Genome mining

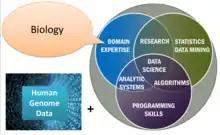
Genome mining is associated with bioinformatics investigations.

Genome mining describes the exploitation of genomic information for the discovery of biosynthetic pathways of natural products and their possible interactions. It depends on computational technology and bioinformatics tools. The mining process relies on a huge amount of data (represented by DNA sequences and annotations) accessible in genomic databases. By applying data mining algorithms, the data can be used to generate new knowledge in several areas of medicinal chemistry, such as discovering novel natural products.